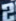
Number: 2